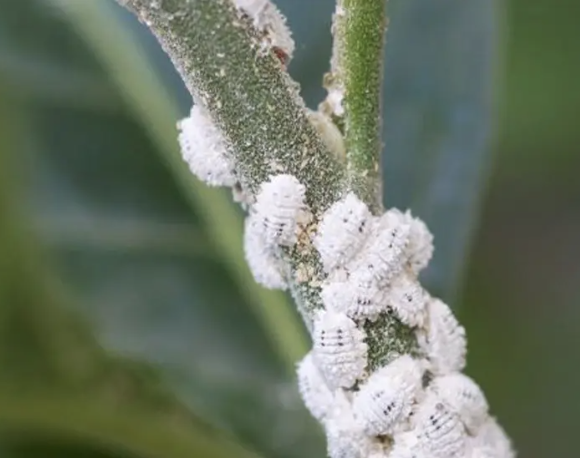
Label: mealybug_infestation